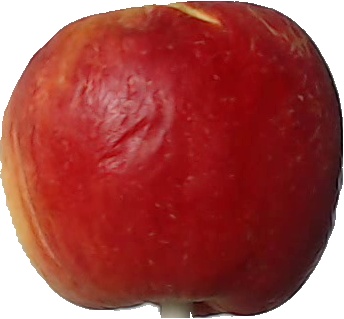
Label: apple_red_yellow_1